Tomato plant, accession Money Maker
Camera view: horizontal (90 deg, fisheye); turntable rotation: 150 degrees
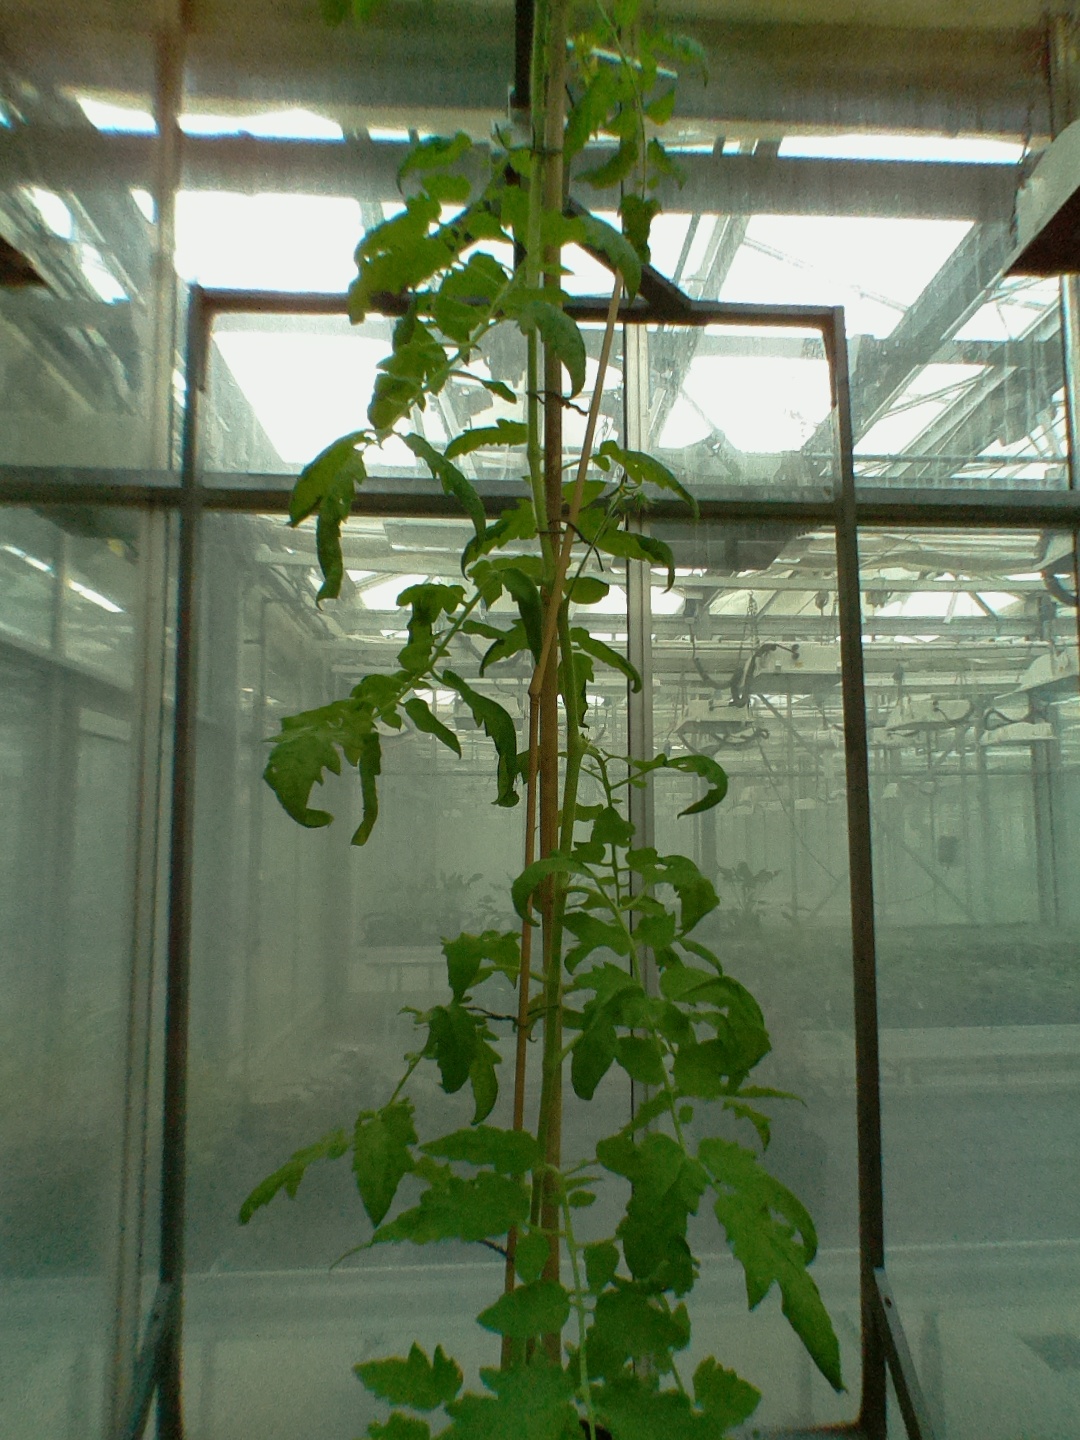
BBCH growth stage 63: 30%-40% of flowers open